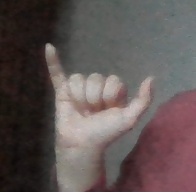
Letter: ya